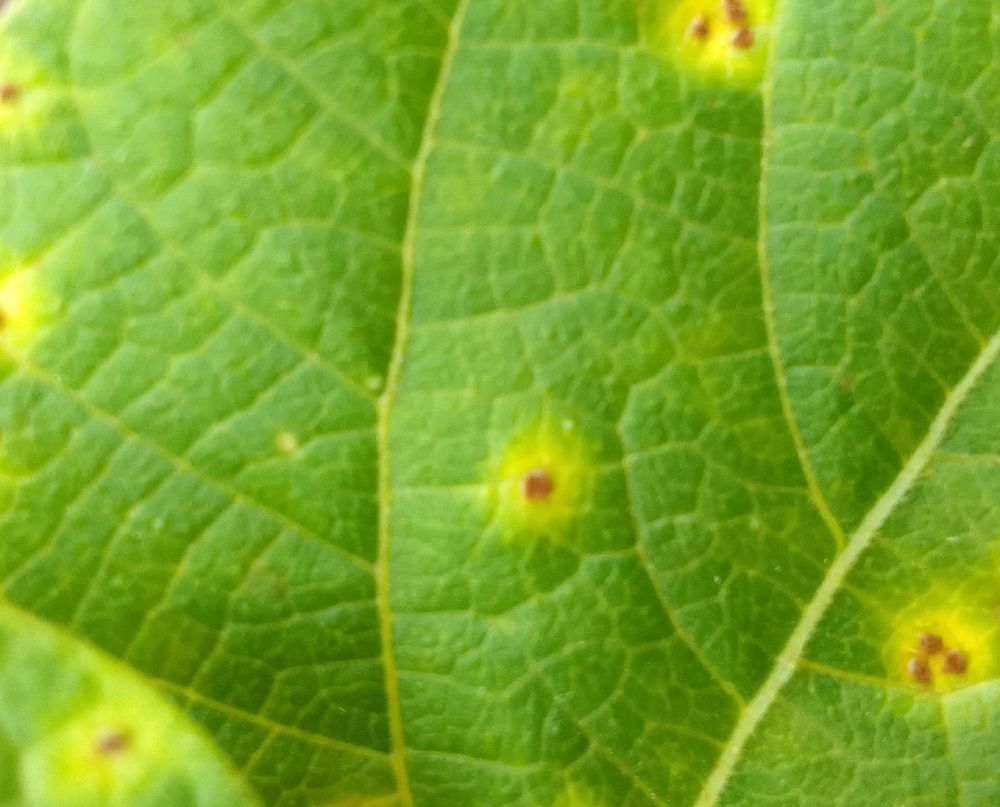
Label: rust